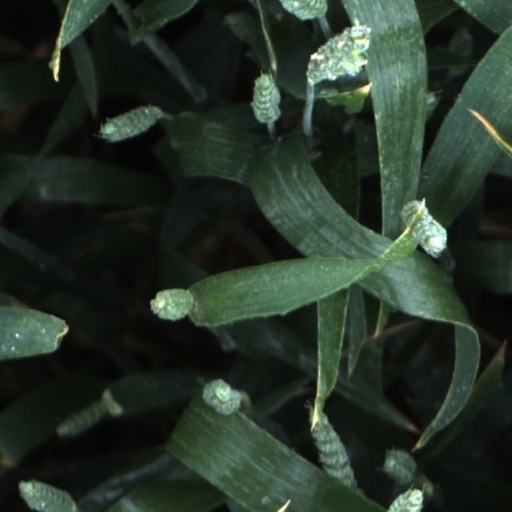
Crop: wheat